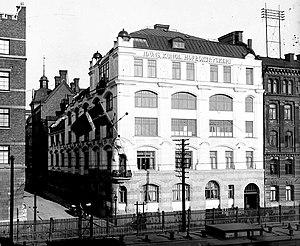
Idun était un magazine suédois fondé par Frithiof Hellberg qui parut de 1887 à 1963. Il tirait son nom de Idunn, déesse Asyne de l’éternelle jeunesse dans la mythologie nordique.